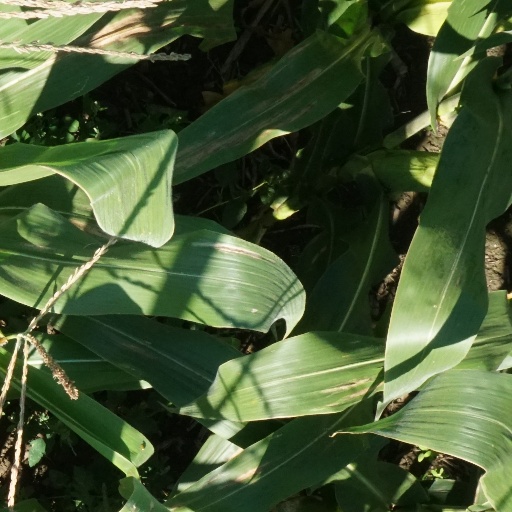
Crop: maize; corn